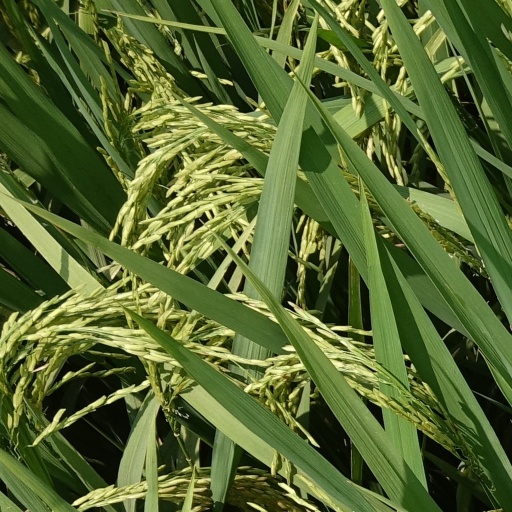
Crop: rice